Frederick C. Branch

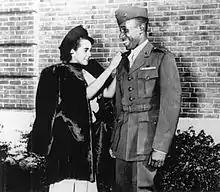
Frederick C. Branch being pinned with his second lieutenant bars by his wife, Camilla "Peggy" Branch.

Frederick Clinton Branch (May 31, 1922 – April 10, 2005) was the first African-American officer of the United States Marine Corps.